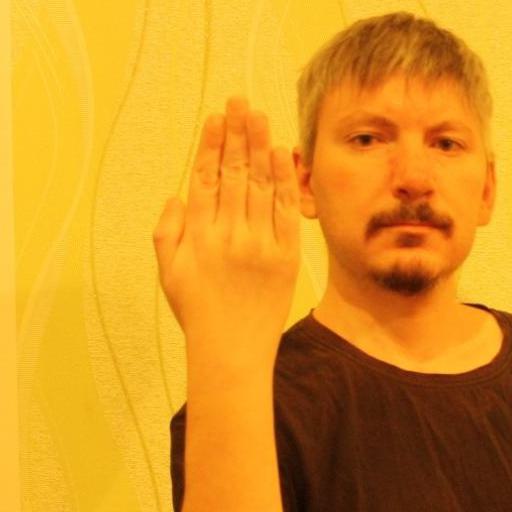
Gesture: stop_inverted